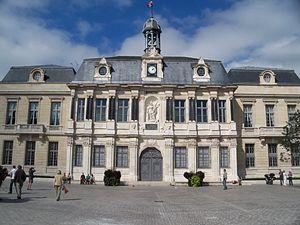
L'hôtel de ville de Troyes (Aube, France), classé depuis 1932 à l'inventaire des monuments historique et siège de la mairie de Troyes. This building is indexed in the Base Mérimée, a database of architectural heritage maintained by the French Ministry of Culture,
L’hôtel de ville de Troyes est le bâtiment qui héberge les institutions municipales depuis 1776.
Cet article recense les monuments historiques de Troyes, en France.
L'Aube est un département français de la région Grand Est dont le nom vient de l'Aube, premier affluent notable de la Seine. L'Insee et la Poste lui attribuent le code 10. Les habitants de ce département sont appelés les Aubois. Sa préfecture est Troyes.
Pierre Cottard, ou Cottart, est un architecte français, né vers 1620, mort en 1701. Il a aussi été graveur.
Cet article présente les monuments et lieux touristiques et historiques de la ville de Troyes, préfecture du département de l'Aube.